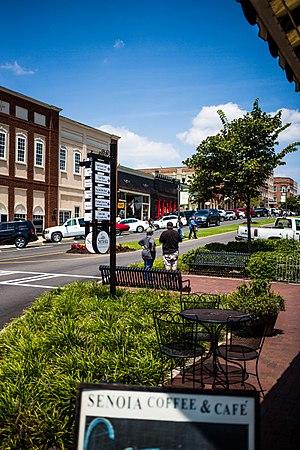
Cet article recense les différents lieux de The Walking Dead, série télévisée d'horreur / dramatique américaine, adaptée par Frank Darabont et Robert Kirkman, créateur de la bande dessinée du même nom.